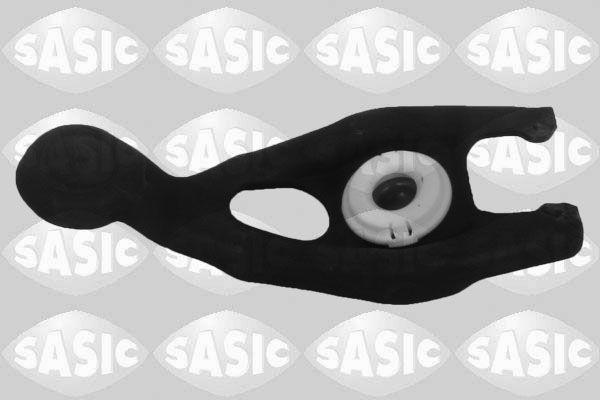
Irroitushaarukka, kytkin - 5400003
211761 211761 211761
Brand: SASIC
Category: Sporting Goods > Athletics > General Purpose Athletic Equipment > Athletic Cups